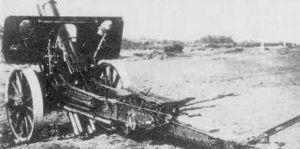
L' Obusier Type 4 15 cm était un obusier lourd de 150 mm utilisé par l'Armée impériale japonaise durant la Seconde Guerre sino-japonaise et la Seconde Guerre mondiale. La dénomination Type 4 indique que cette pièce d'artillerie a été adoptée par l'Armée durant la 4ᵉ année du règne de l'Empereur Taishō soit 1915 dans notre calendrier grégorien